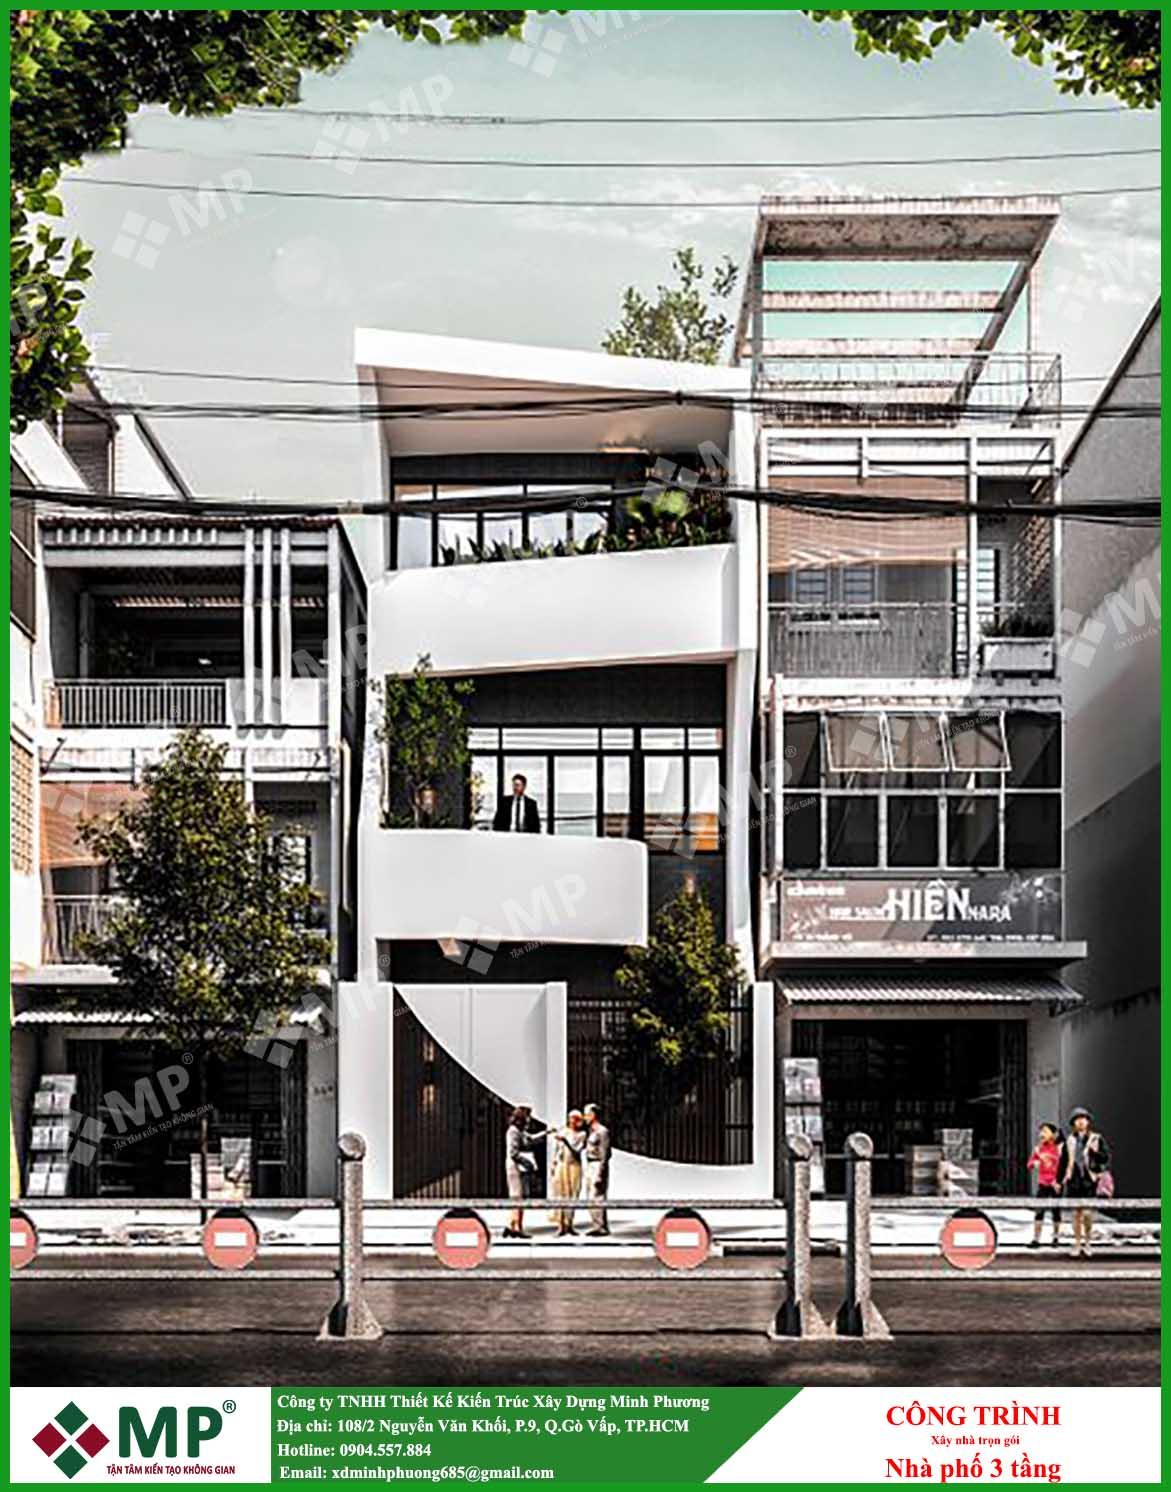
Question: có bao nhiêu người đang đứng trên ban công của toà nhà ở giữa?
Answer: có một người đang đứng trên ban công của toà nhà ở giữa